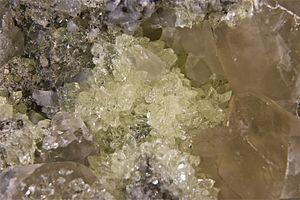
L’apophyllite n’est pas une espèce minérale mais un nom générique de groupe comprenant trois espèces différentes qui forment entre elles des séries continues.